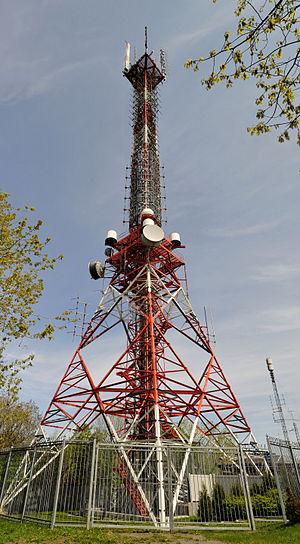
Émetteur du mont Royal
Le centre ville de Montréal, Canada, compte actuellement 60 gratte-ciels de 100 mètres de hauteur ou plus. Le plus haut, avec 205 mètres et 51 étages, est le 1000 De La Gauchetière, depuis 1992.